Julius Kollmann

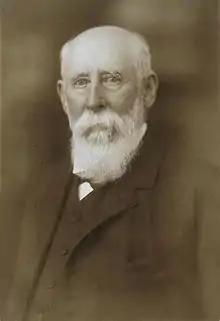

Julius Kollmann (24 February 1834, Holzheim am Forst – 24 June 1918, Basel) was a German anatomist, zoologist and anthropologist.